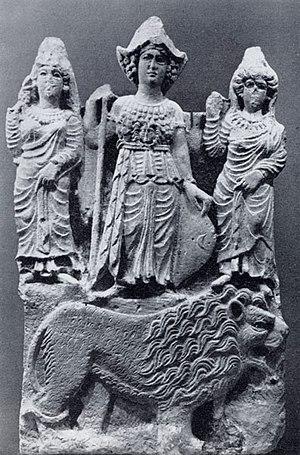
La déesse Arabien Allat sur un lion avec deux femmes (Manat et al-Uzza?). 2eme siecle relief de Hatra. Русский: Арабская богиня Аллат стоит на льве в окружении двух женских фигур (Манат и аль-Узза?). Рельеф 2-го века от Хатры.